Károly Leiningen-Westerburg

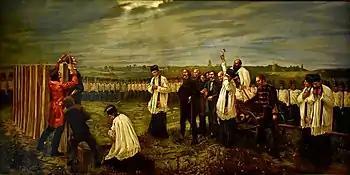
Execution of the Martyrs of Arad. Work by János Thorma.

Before the final defeat, he successfully repulsed a number of attacks. He was captured and sentenced to death by hanging. His last recorded words were: "I have only just learned the tidings blared by the newspapers...I have no documents with which to refute any incident, but I have faith that at the last God's skies will open before all -- and when I come before the throne of God's eternal judgment -- these allegations of me shall be solemnly denounced as low slander." His death by hanging was carried out along with the rest of the partisans.